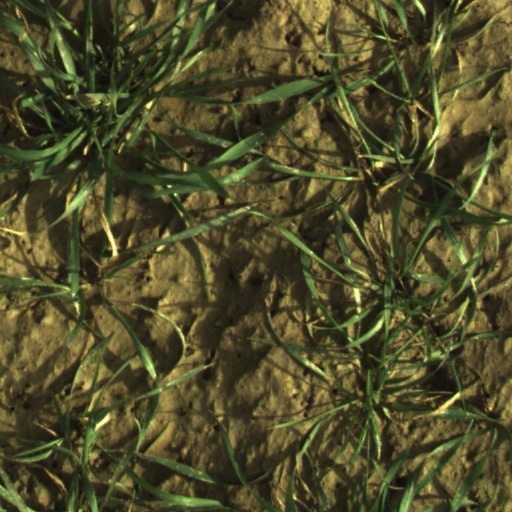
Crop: wheat